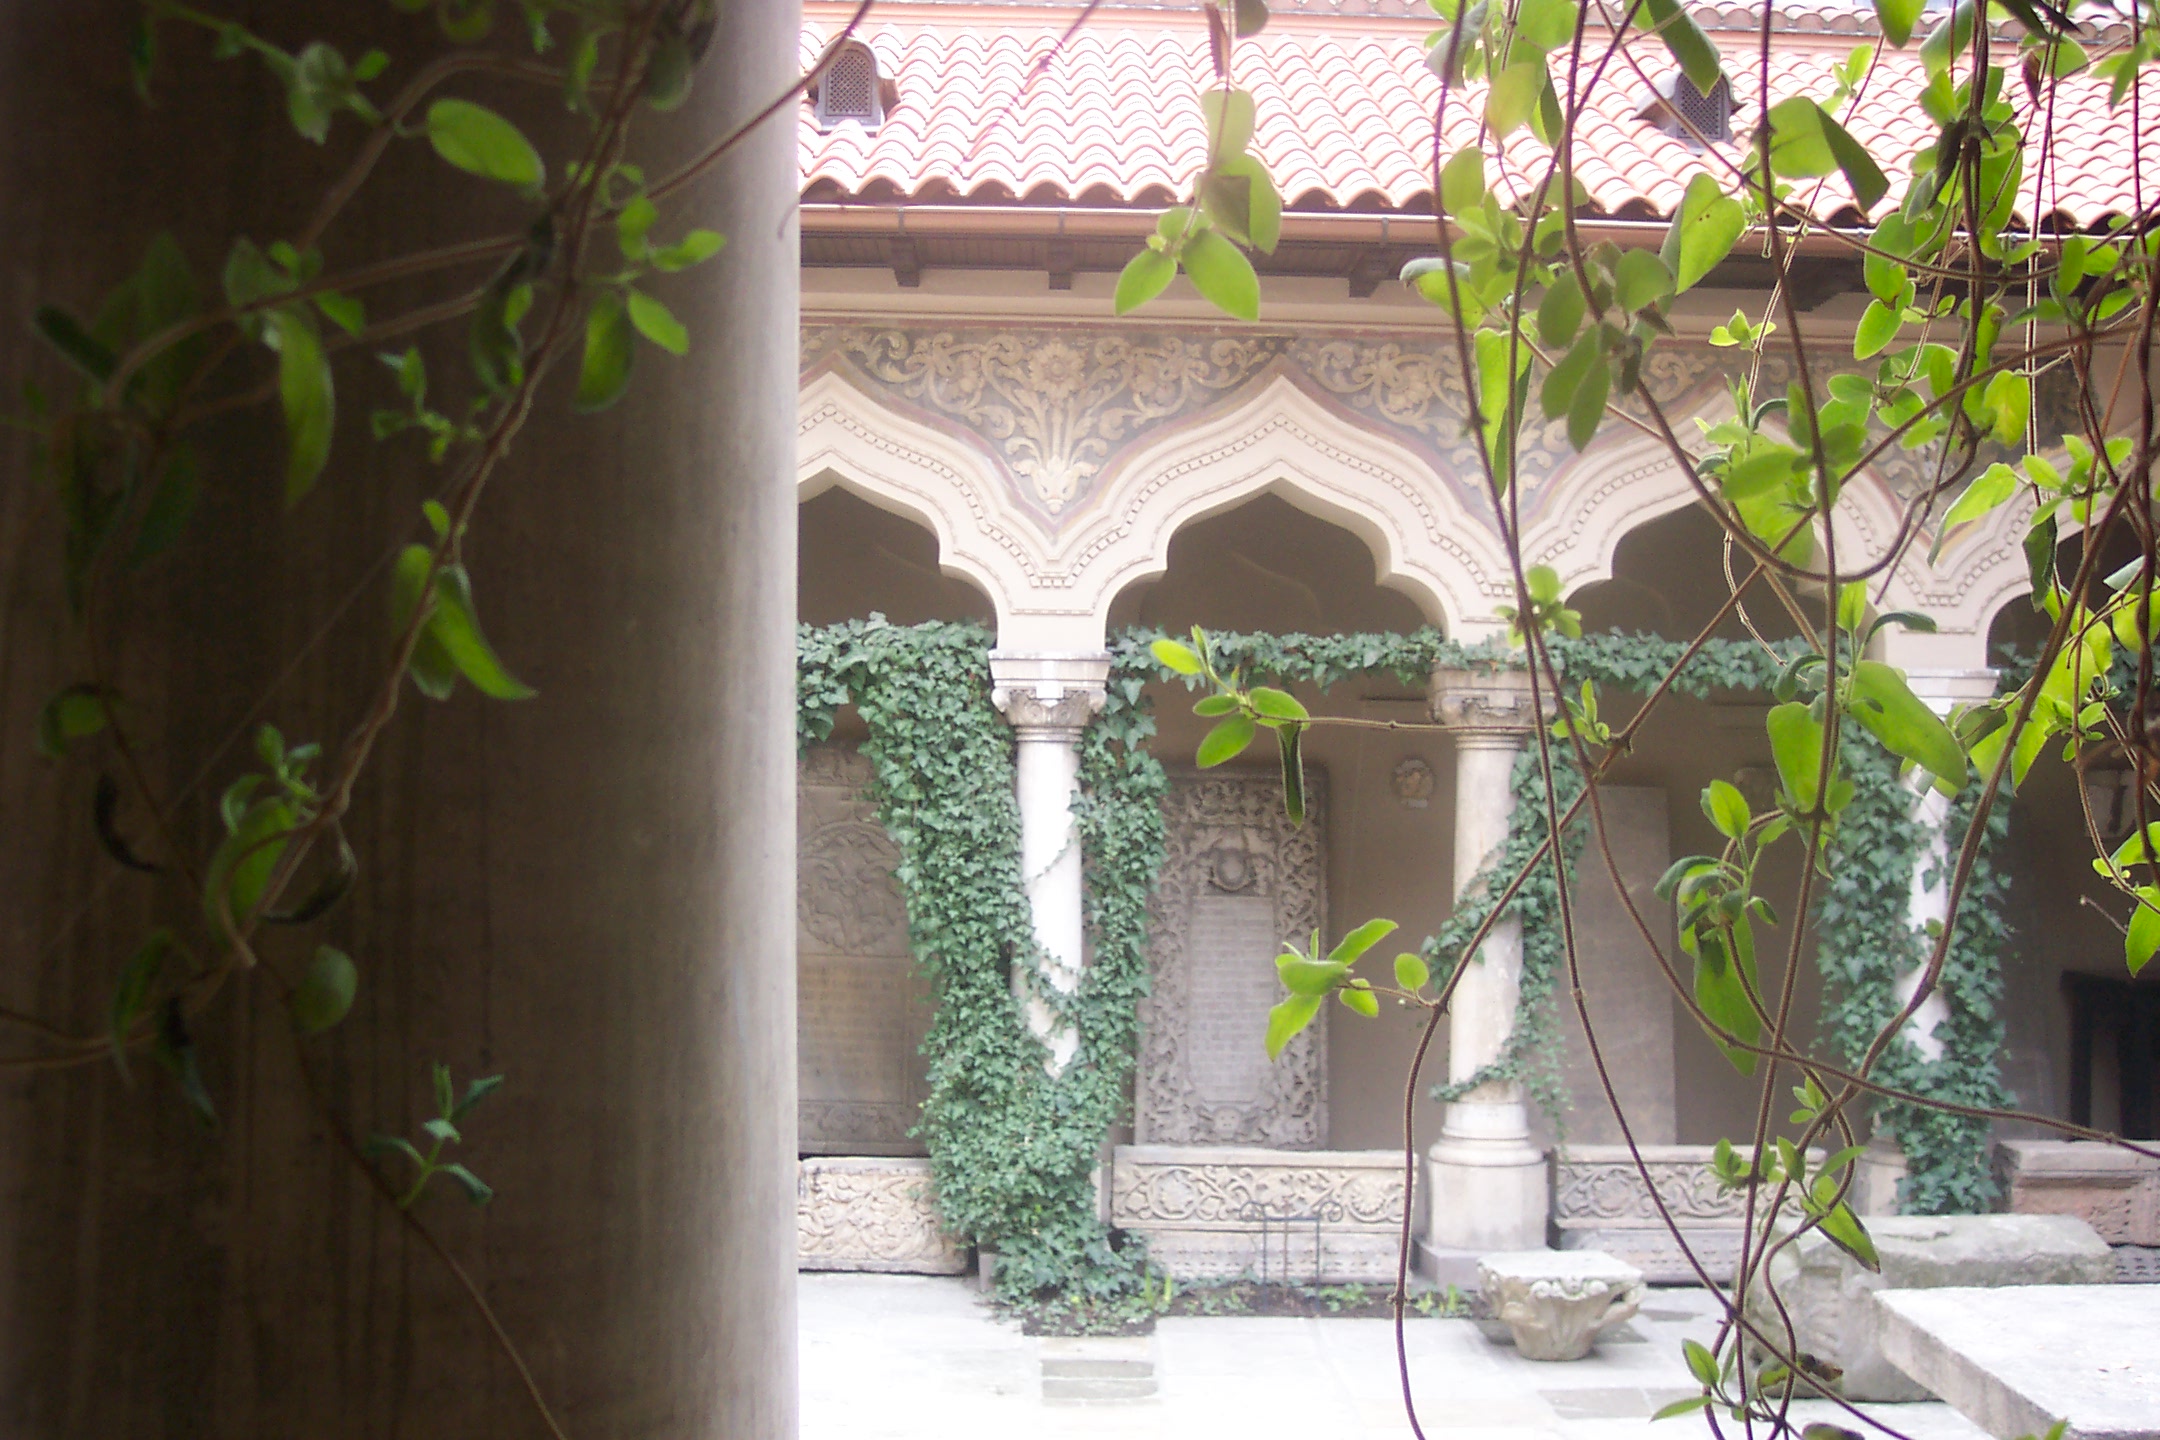
architecture, flower, porch, europe, arch, architect, column, ivy, property, botany, church, garden, christian, flora, interior design, cool image, courtyard, archway, monastery, europa, iglesia, eglise, kirche, monasterio, claustro, kodak, style, cloister, revival, eastern, floristry, kloster, kreuzgang, abtei, romania, bukarest, rumania, rumnien, roumanie, convent, hacienda, chiesa, convento, monastere, biserica, arhitectura, orthodoxy, arhitect, romanian, ortodoxa, manastirea, manastire, bucuresti, curte, coloana, mincu, ion, centrulvechi, lipscani, ionmincu, stavro, neoromanian, neoromanesc, stavropoleos, orthodoxe, ortodossa, brancovenesc, bucarest, neoromanianstyle, monastero, roumania, roumaine, rumana, easyshare, dx, 4330, rumena, couvent, clotre, iedera, outdoor structure